Window shutter

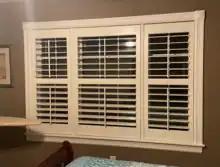
Modern interior wooden window shutters

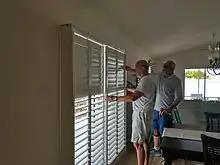
Workers installing plantation style shutters in a home.

Interior shutters are typically divided into narrow units hinged accordion-style so that two or more units cover each side of a window opening when closed. Operable louvered shutters have louvers (or louvres in British usage), or slats, controlled by a tilt bar or rod to adjust the louver position and keep them in a uniform position, to control light, visibility and airflow. Shutters with operable louvers are described variously as traditional shutters, California shutters, or plantation shutters. Plantation shutters, typical of hot lower latitude climates like Florida, South Africa, the Mediterranean or Australia, typically have only two shutters per window and wide louver blades.